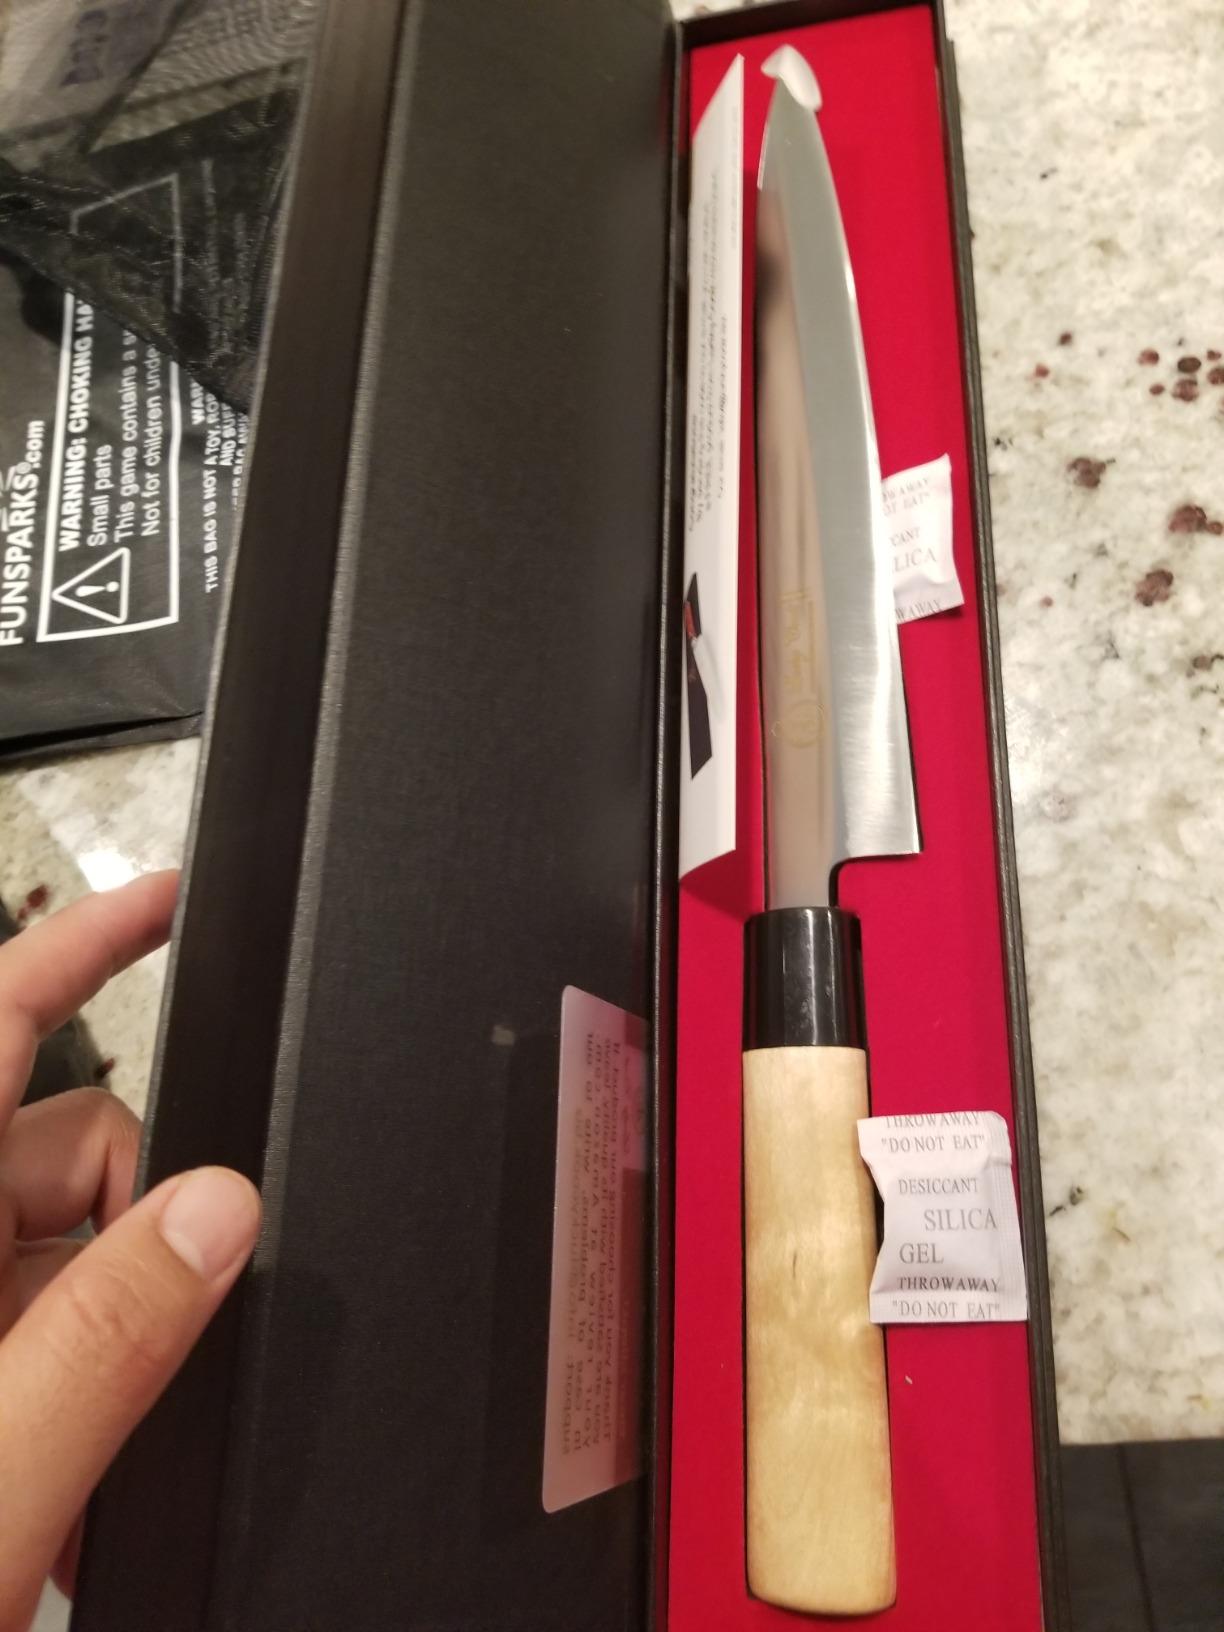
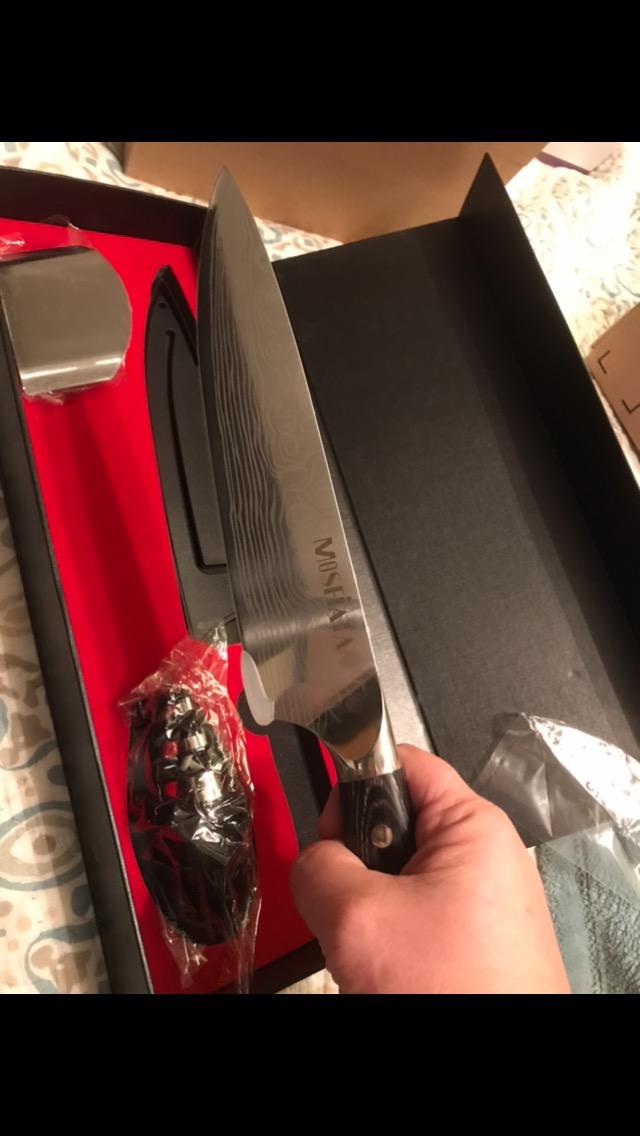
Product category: items_knife
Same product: no